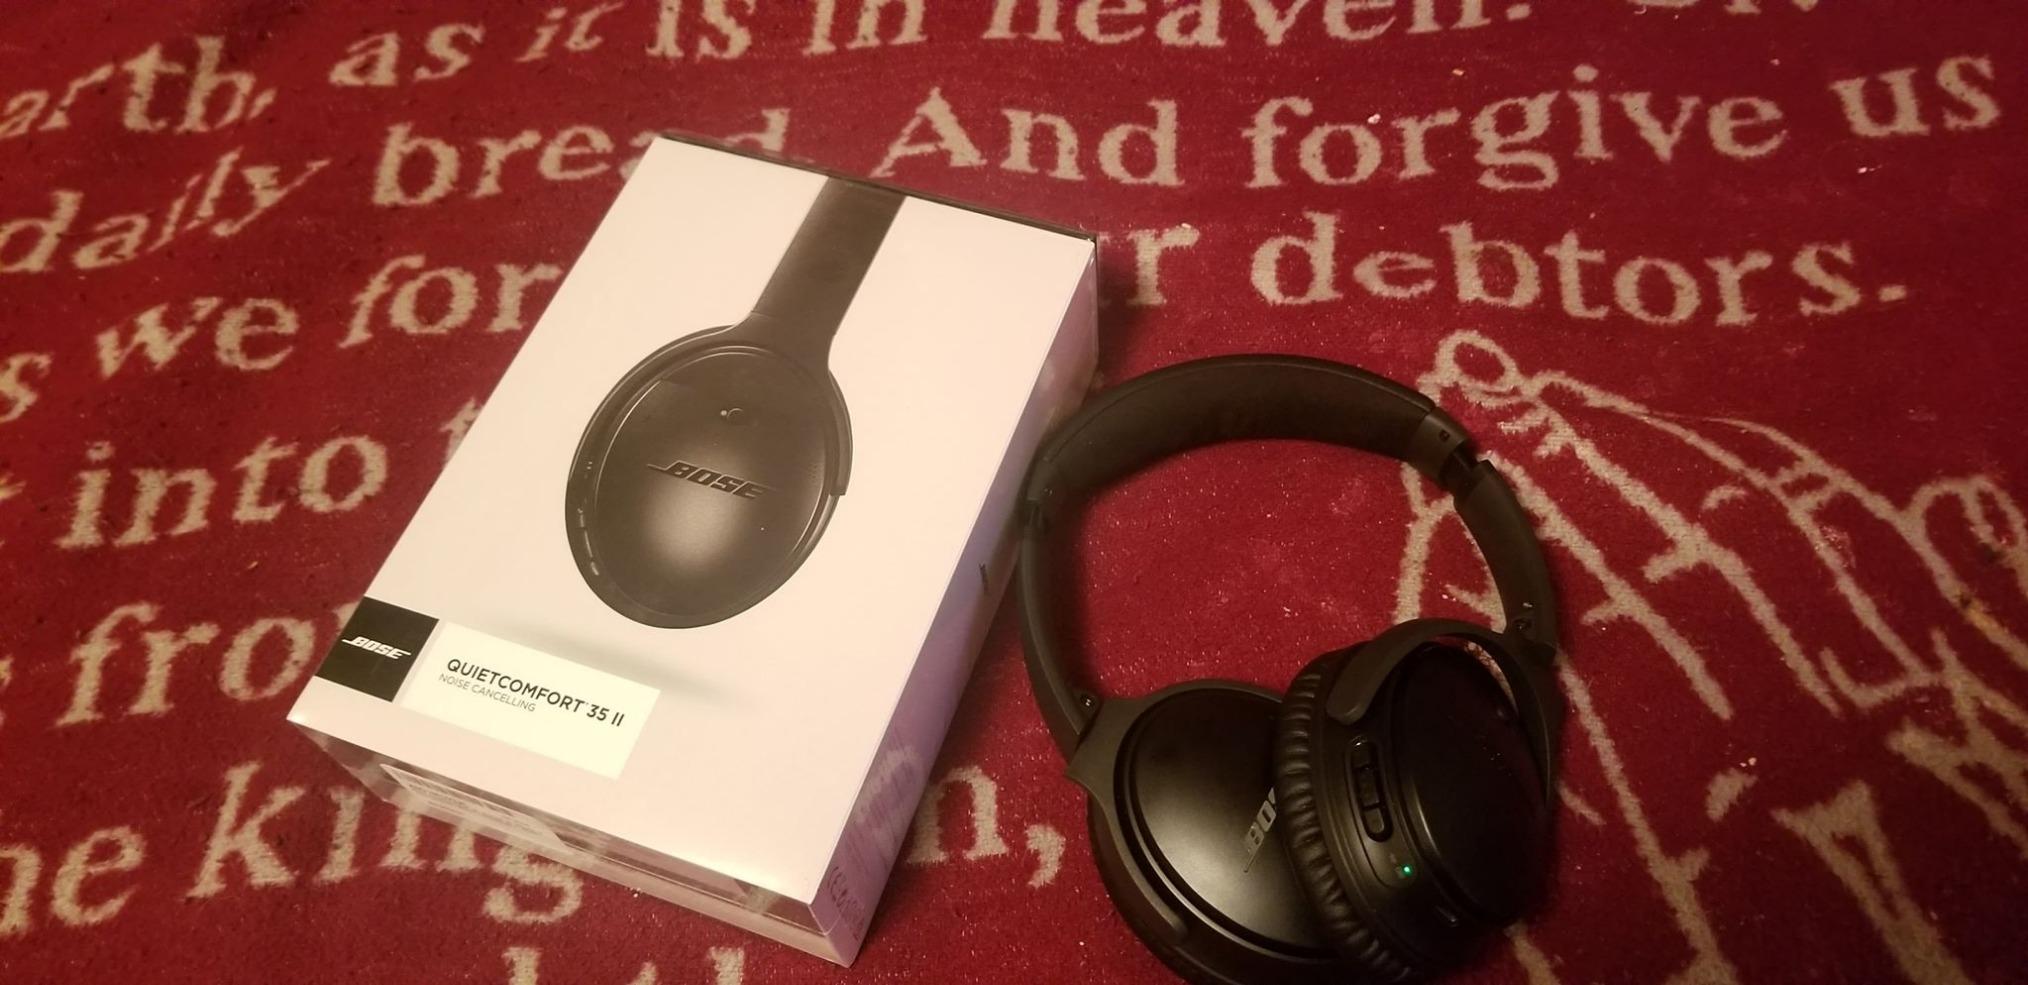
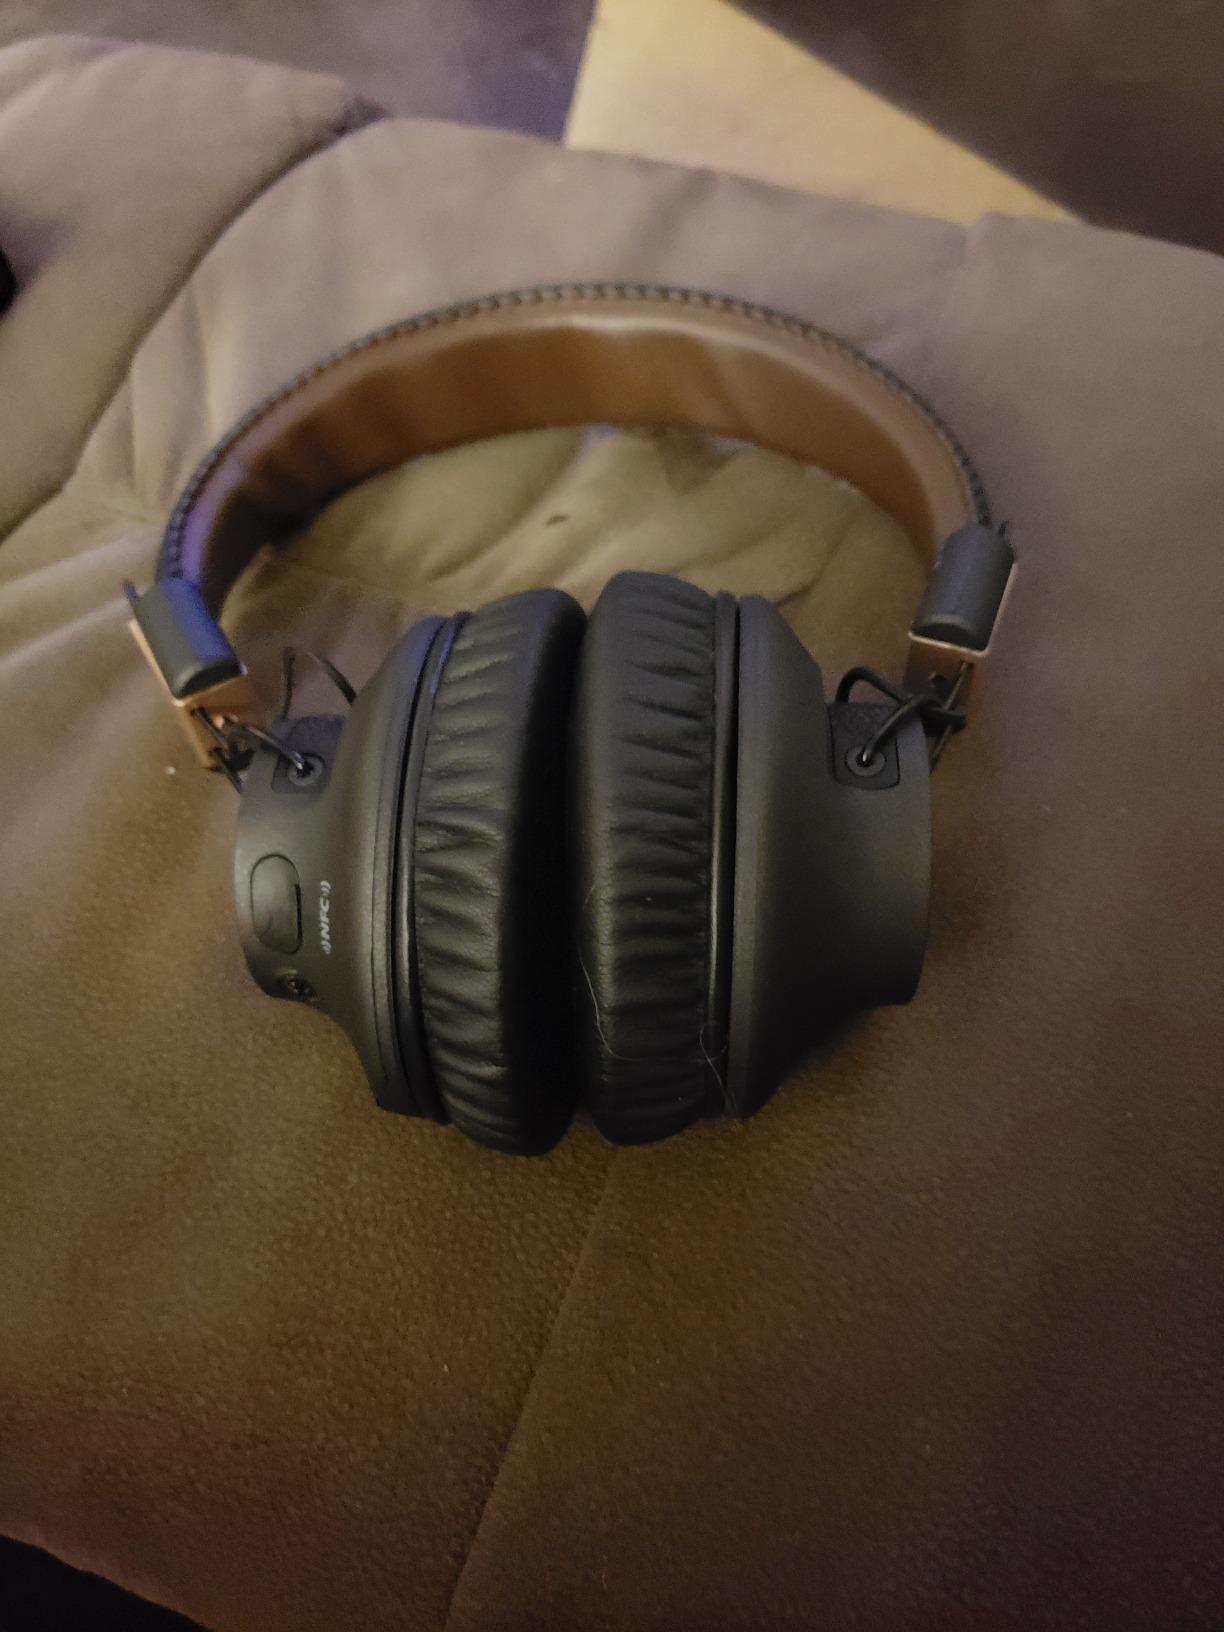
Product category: headphones
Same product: no